Armand Fresneau

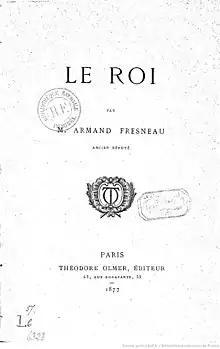
Cover of "Le Roi" (1877)

After the dissolution of the National Assembly in 1876 Fresneau did not run for election to the legislature or the senate.